Düsseldorf-Bilk station

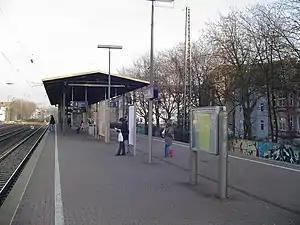

Düsseldorf-Bilk station is a through station in the district of Bilk in the city of Düsseldorf in the German state of North Rhine-Westphalia. It has two platforms and it is classified by Deutsche Bahn as a category 4 station.